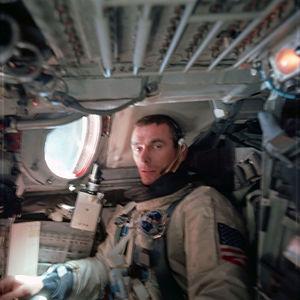
Eugene Andrew Cernan, dit Gene Cernan, est un astronaute américain né le 14 mars 1934 à Chicago et mort le 16 janvier 2017 à Houston. Il est le 11ᵉ marcheur lunaire et reste, à ce jour, le dernier homme à avoir foulé le sol lunaire.
Gemini 9 est la septième mission habitée du programme Gemini et la treizième mission spatiale habitée américaine. Après l'échec de la mission Gemini 8, Gemini 9 en récupère ses deux principaux objectifs : des manœuvres de rendez-vous spatial avec une cible Agena, et une sortie extravéhiculaire aidée par le Automatically Maneuvering Unit, un prototype du Manned Maneuvering Unit.